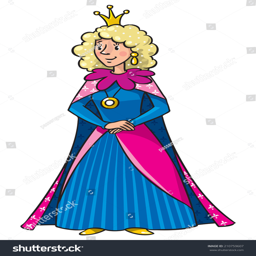
beautiful queen or princess in medieval dress , the crown and the mantle , with long blonde curly hair